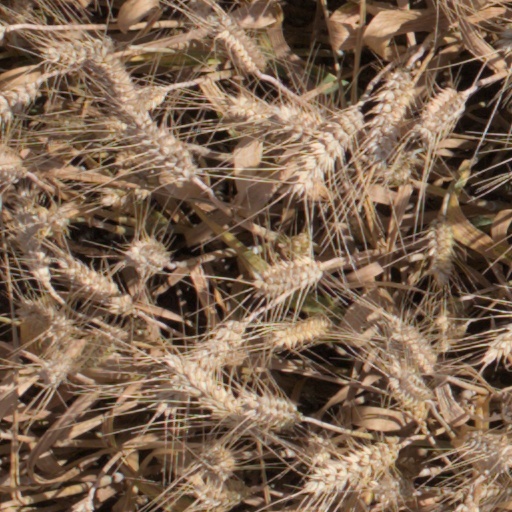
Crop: wheat